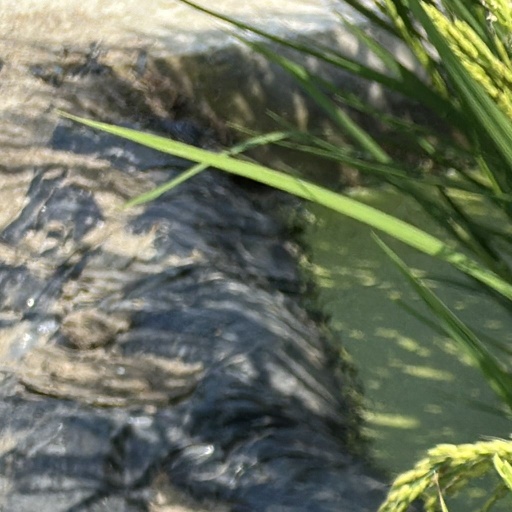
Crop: rice